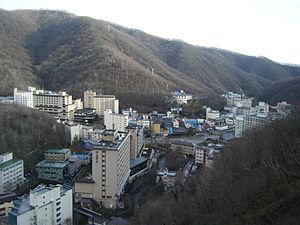
Noboribetsu est une ville située dans la préfecture de Hokkaidō, au Japon.